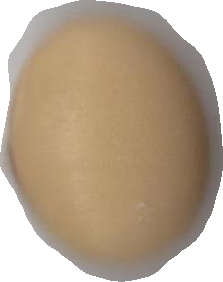
Variety: Anjasmoro